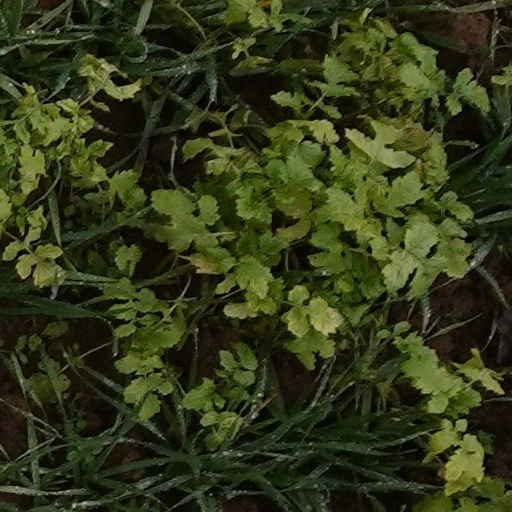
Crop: wheat